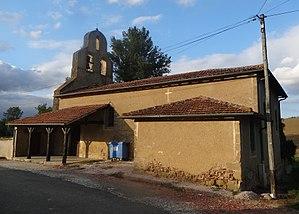
L'église de Tirent.
Tirent-Pontéjac est une commune française située dans le département du Gers en région Occitanie.